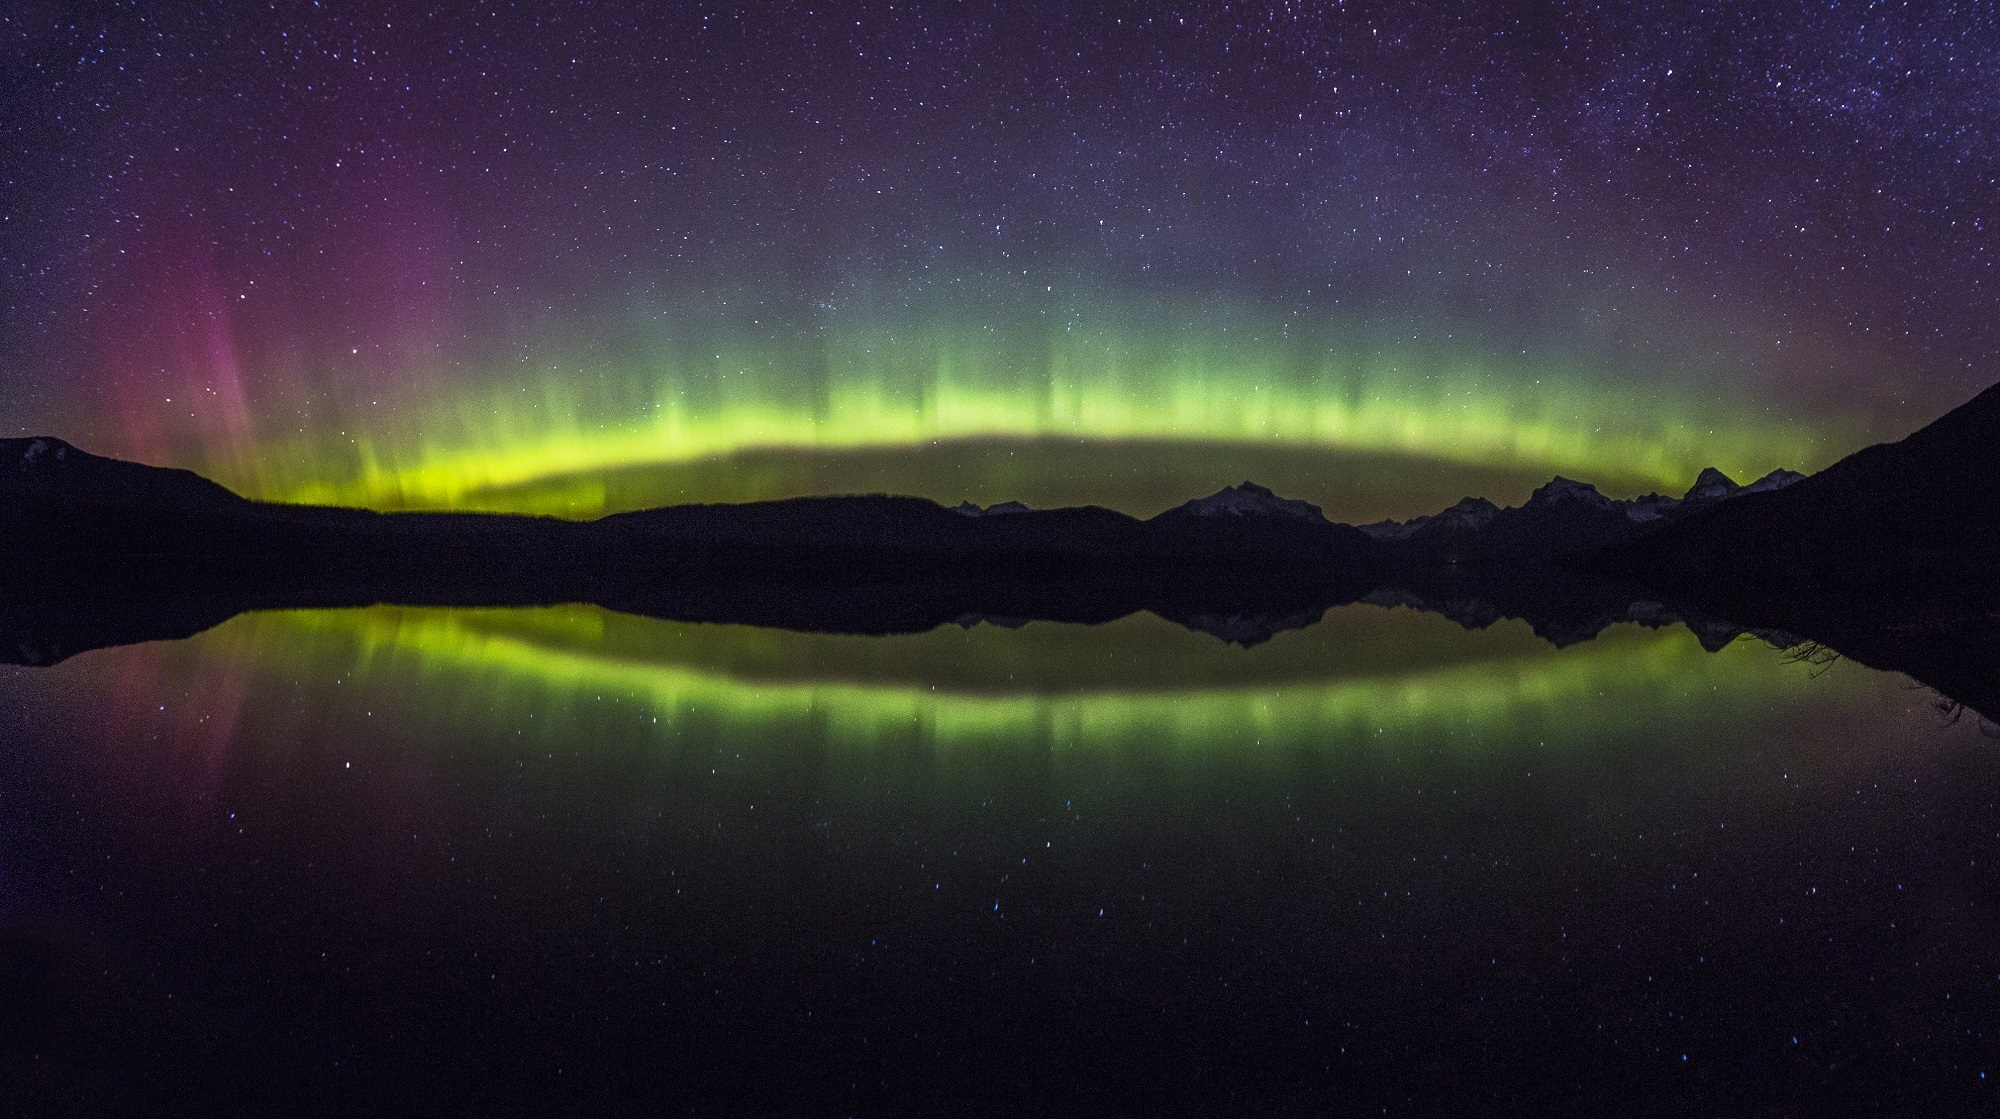
sky, night, lake, atmosphere, dark, reflection, scenic, space, usa, glow, darkness, aurora, aurora borealis, solar, swirl, astronomy, alaska, northern lights, magnetic, celestial, phenomenon, discharge, ionosphere